Jember Regency

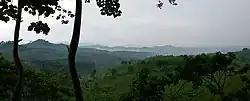
Gumitir Mountain range

Jember Regency has a total area of 3,314.13.69 km. It shares its borders with the regencies of Lumajang (to the west), Probolinggo, Bondowoso and Situbondo (to the north), and Banyuwangi (to the east). To the south lies the Indian Ocean, where the regency includes the island of Nusa Barong, located to the south of Java.